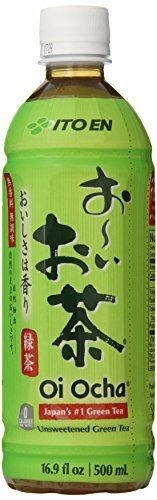
Item Name: Ito En Tea Rtd Oi Ocha
Value: 1.0
Unit: Count

Price: 2.54